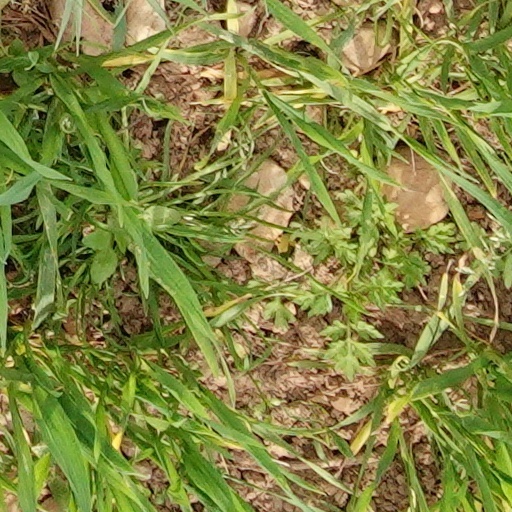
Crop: wheat